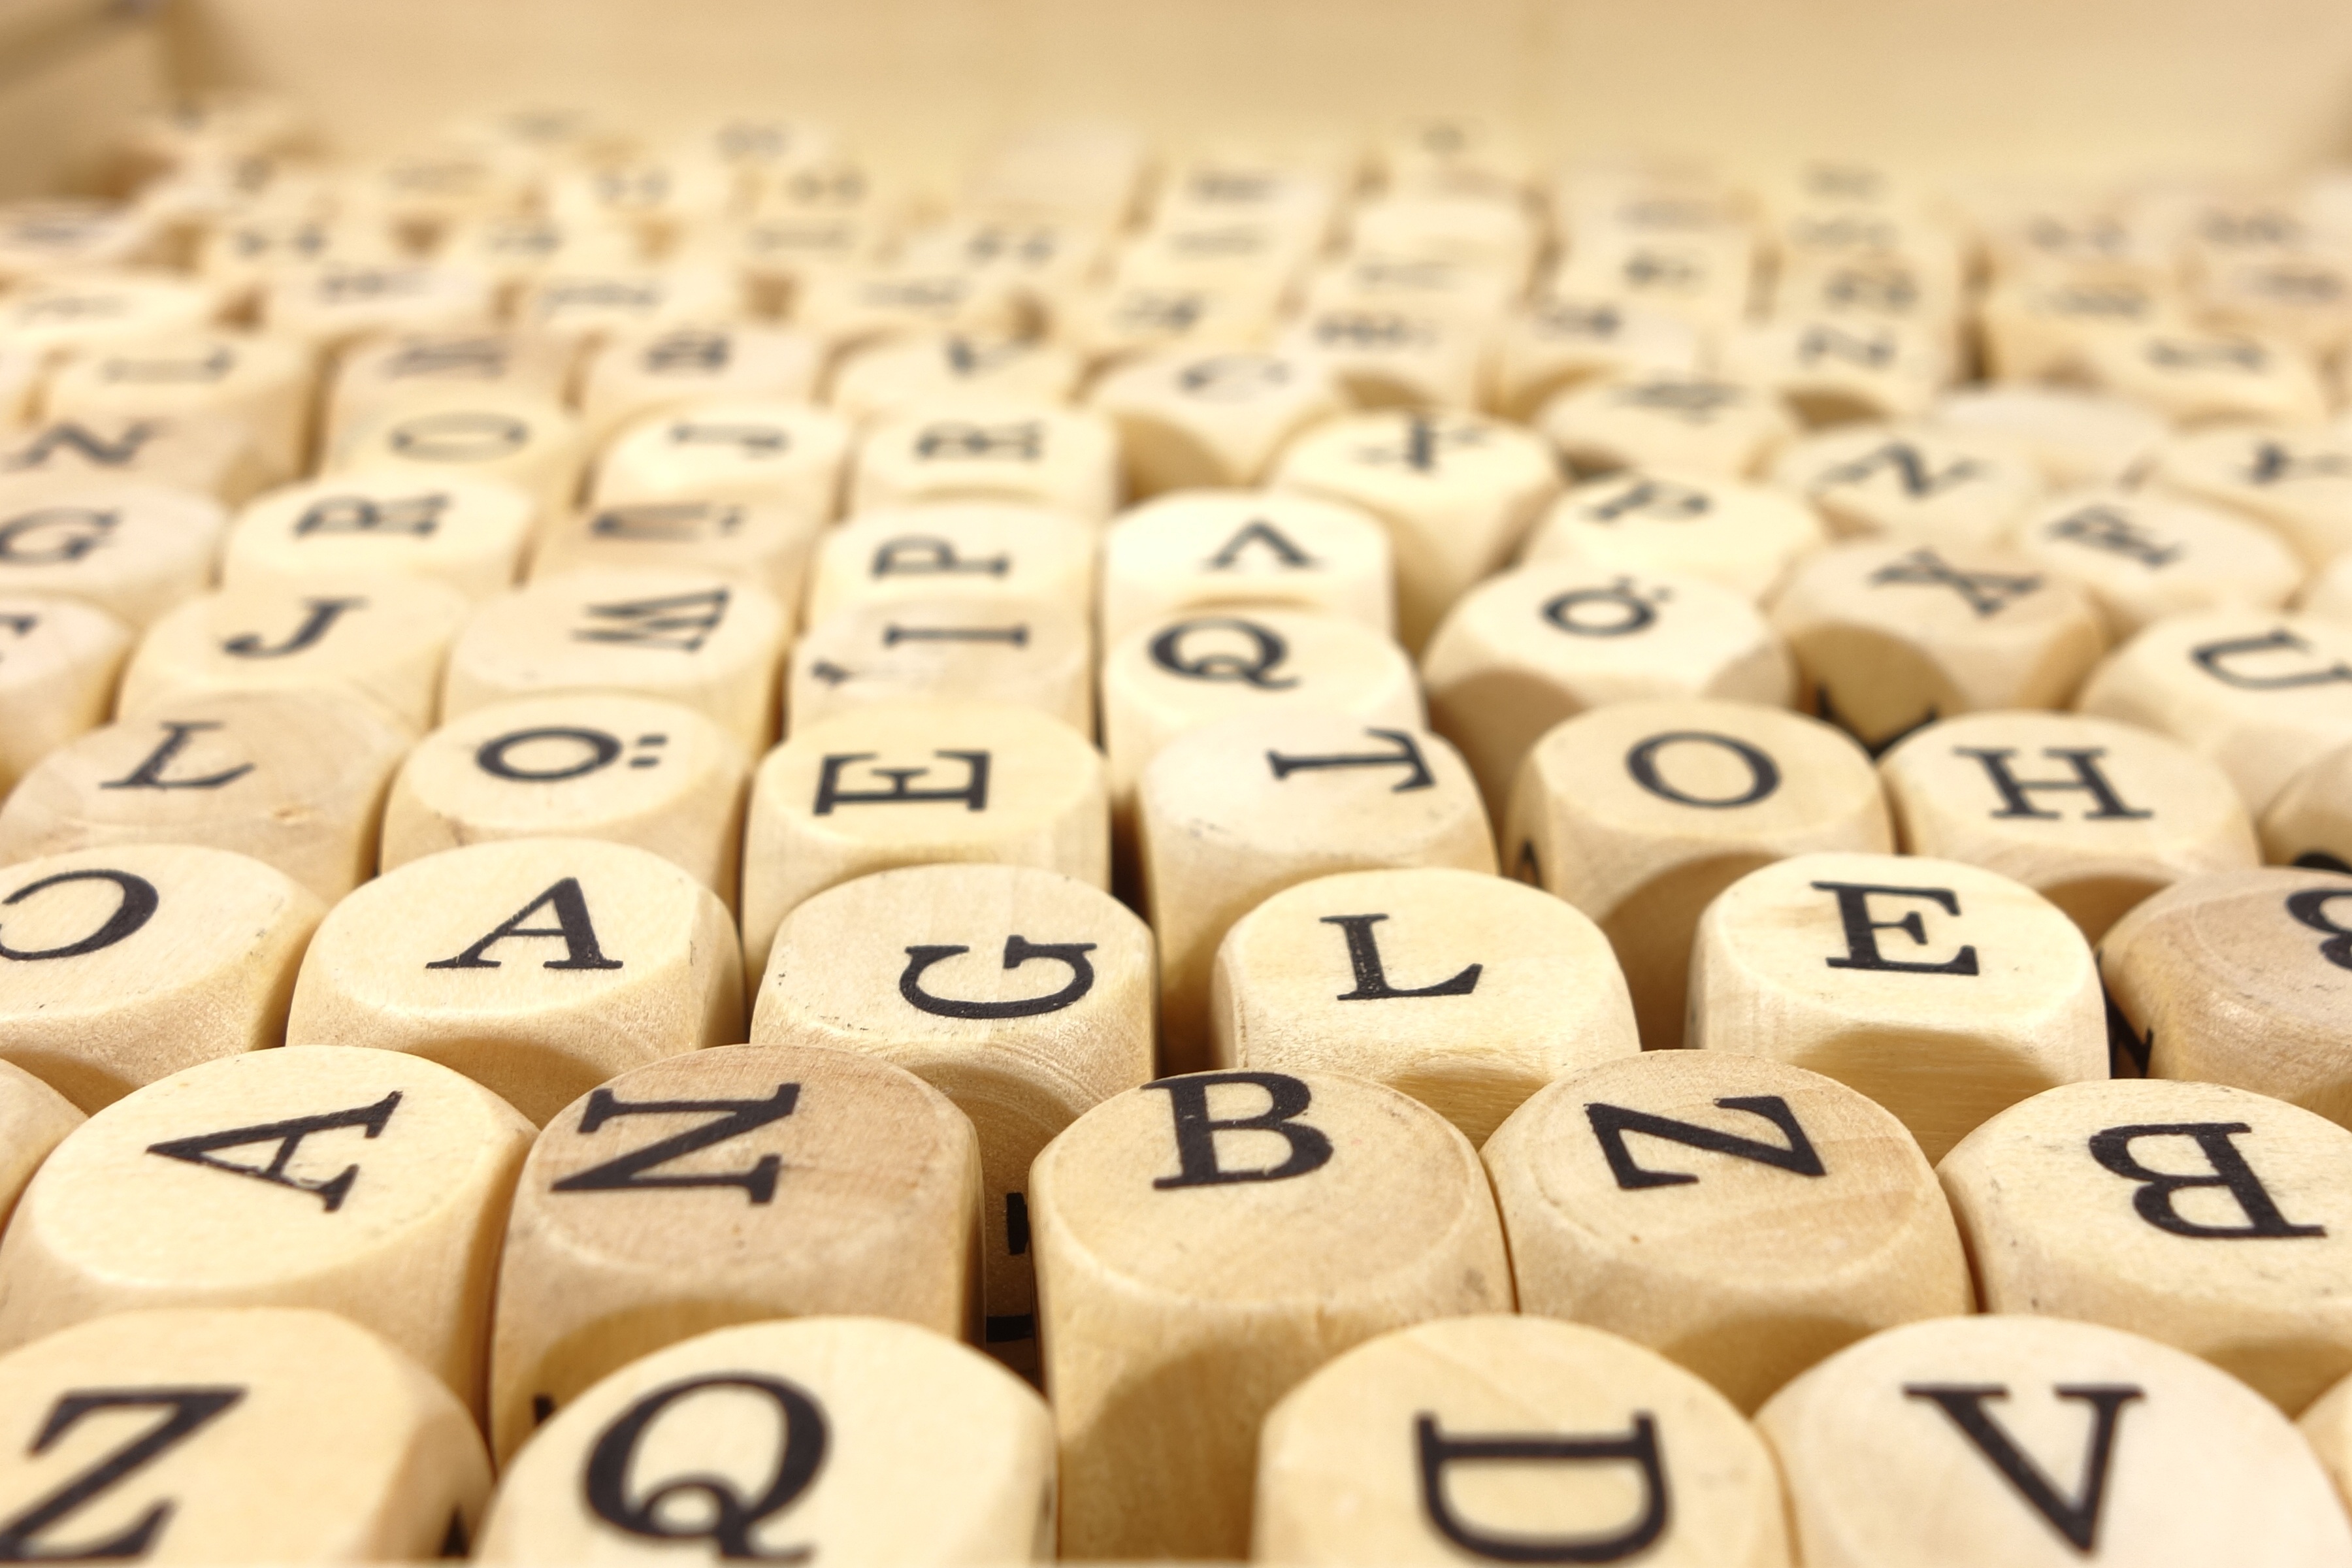
word, post, play, number, sign, alphabet, typography, community, motivation, close up, font, determination, text, message, toys, inspiration, stationery, concept, order, letters, english, document, idea, entertainment, results, abc, aspiration, career, progress, cubes, definition, computer keyboard, important, descriptive, office equipment, indoor games and sports, tabletop game, accomplished, wood cubes